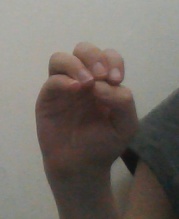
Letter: ha